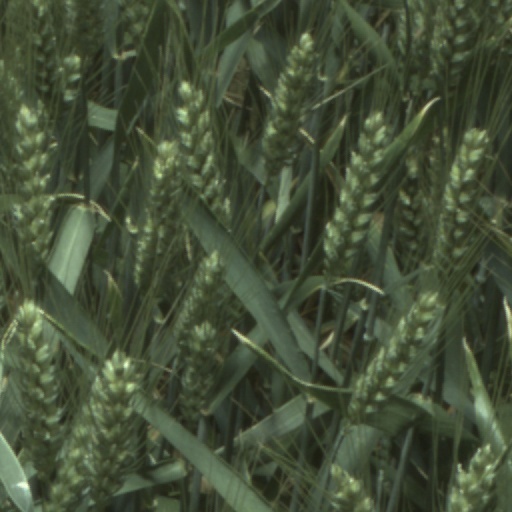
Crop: wheat